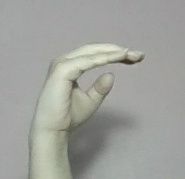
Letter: jeem